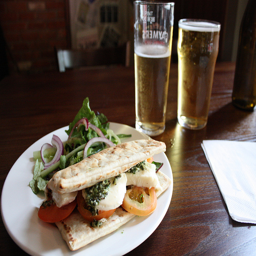
A sandwich and vegetables are on a plate.
A white plate topped with a sandwich next to two cups of beers.
A sandwich and salad on a table next to two glasses of beer.
A lunch of sandwich and salad sits on a table next to two beers.
A sandwich and two beers sitting on a table in a restaurant.